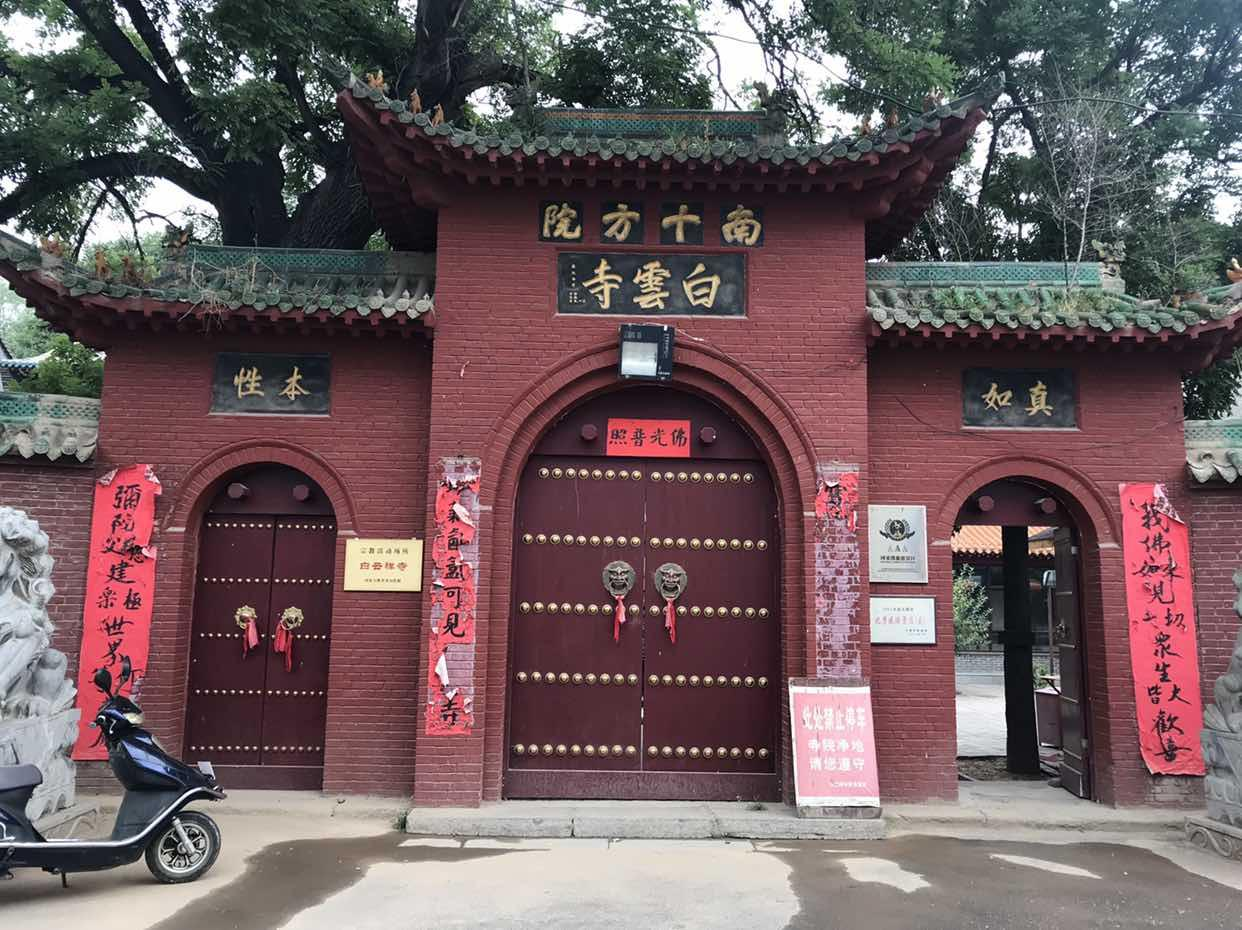
地标名称：白云寺
所在城市：太原市·小店区